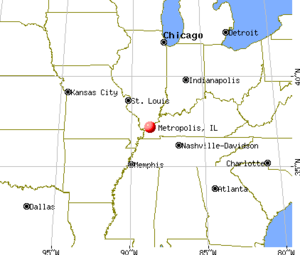
Localisation de Métropolis